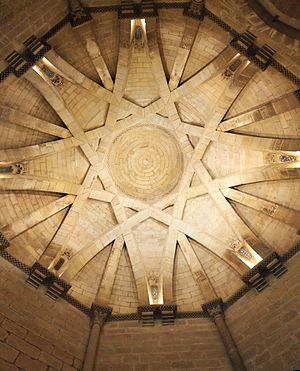
L'architecture romane est le premier grand style créé au Moyen Âge en Europe après le déclin de la civilisation gréco-romaine. Son développement est pleinement établi vers 1060 mais les premiers signes de mutation sont différents suivant les régions et il n'y a pas de consensus sur une date des débuts qui vont du VIᵉ au XIᵉ siècle. L'architecture gothique est le style qui lui succède progressivement à partir du XIIe siècle.Le dynamisme monastique, de profondes aspirations religieuses et morales, la spiritualité des routes de pèlerinages dans une Europe rendue à la paix président à la naissance de l'art roman et contribuent à en faire un style vraiment neuf et doué d'une profonde originalité. La volonté de libérer l'Église de la tutelle de pouvoirs séculiers, les croisades, la reconquête chrétienne en Espagne avec l'effondrement du califat de Cordoue, la disparition du mécénat royal ou princier font de l'art roman l'art de toute la chrétienté médiévale.